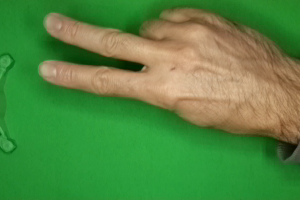
Label: scissors